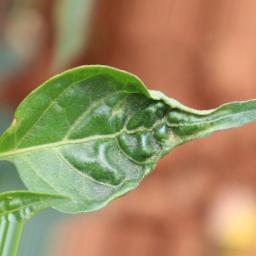
Label: mites_and_trips